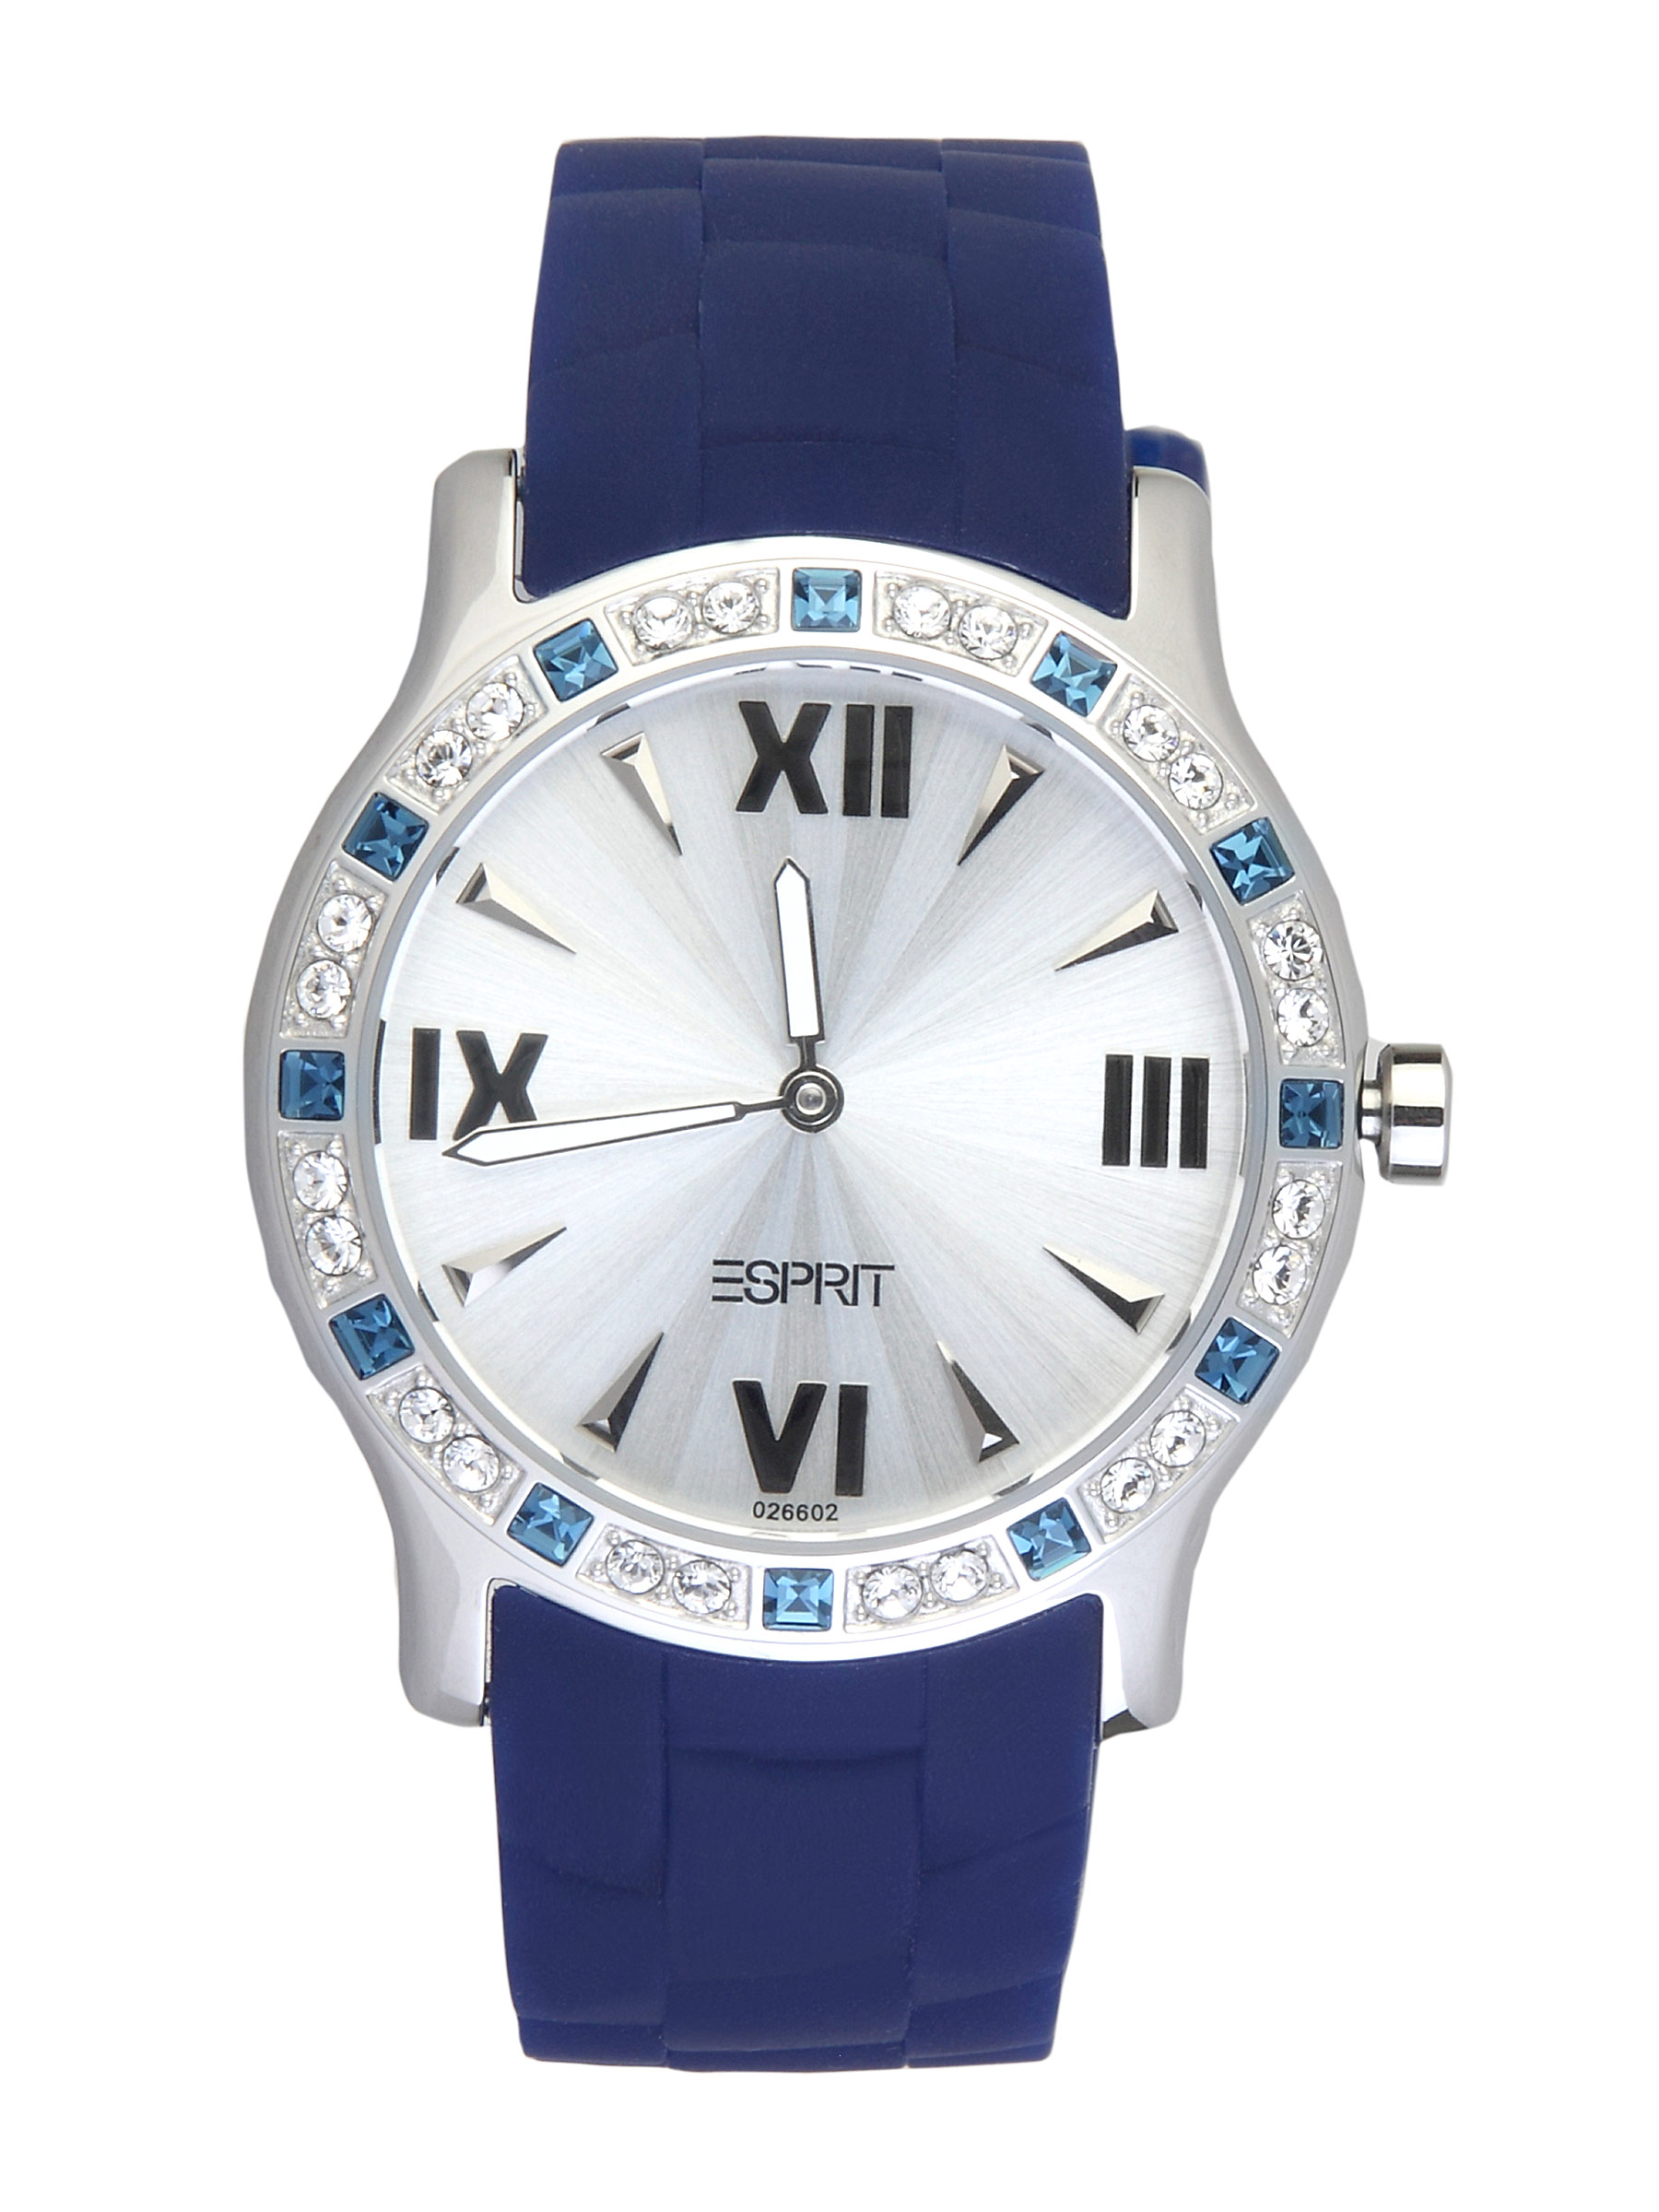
Esprit Women Purple Silicon Silver Watches
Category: Accessories / Watches / Watches
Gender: Women
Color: Silver
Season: Winter 2016
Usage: Casual